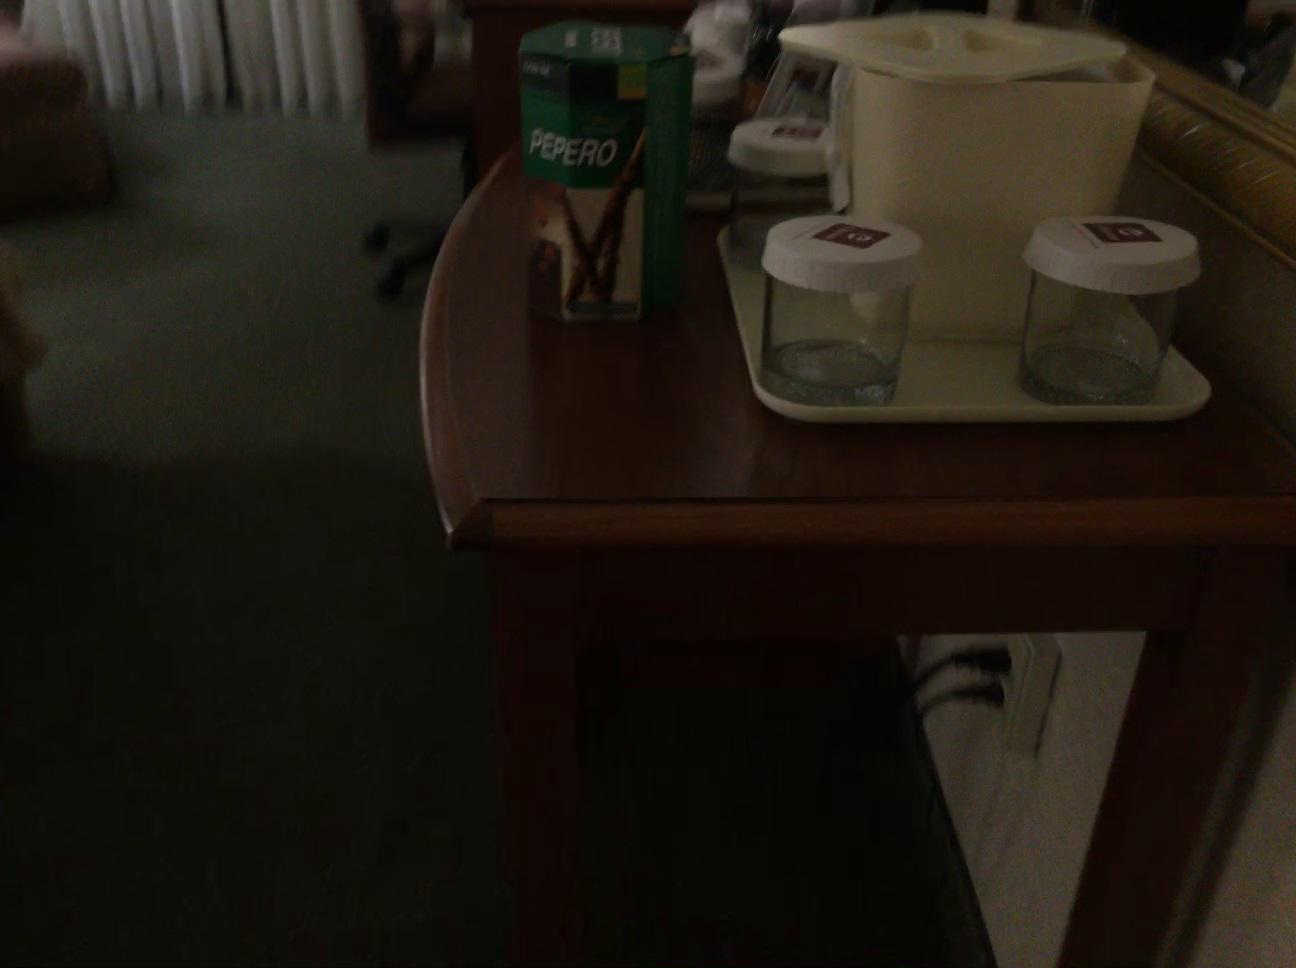
Question: In the image, there is the bed. Pinpoint several points within the vacant space situated in front of the bed from the object's perspective. Your final answer should be formatted as a list of tuples, i.e. [(x1, y1), ...], where each tuple contains the x and y coordinates of a point satisfying the conditions above. The coordinates should be between 0 and 1, indicating the normalized pixel locations of the points.
Answer: [(0.107, 0.981), (0.110, 0.775), (0.127, 0.587), (0.078, 0.585), (0.150, 0.363), (0.227, 0.590), (0.110, 0.626), (0.177, 0.588), (0.112, 0.515), (0.187, 0.722), (0.163, 0.628), (0.037, 0.668), (0.203, 0.519), (0.182, 0.459), (0.157, 0.518), (0.138, 0.383), (0.113, 0.430), (0.006, 0.623), (0.170, 0.776), (0.176, 0.384), (0.092, 0.670), (0.034, 0.980), (0.127, 0.486), (0.186, 0.364), (0.143, 0.551), (0.066, 0.514), (0.204, 0.326), (0.028, 0.584), (0.195, 0.344), (0.191, 0.552), (0.059, 0.625), (0.213, 0.386), (0.214, 0.489), (0.164, 0.407), (0.140, 0.457), (0.152, 0.837), (0.193, 0.433), (0.204, 0.409), (0.083, 0.483), (0.153, 0.431), (0.071, 0.719), (0.160, 0.343), (0.096, 0.549), (0.048, 0.548), (0.171, 0.487), (0.013, 0.717), (0.147, 0.671), (0.098, 0.456), (0.126, 0.406), (0.215, 0.629)]